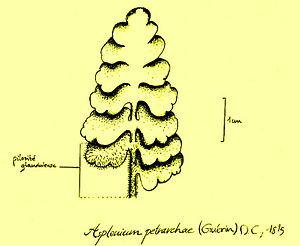
Asplenium petrarchae de Fontaine de Vaucluse dessin de Guérin 1815
Asplenium petrarchae ou la Doradille de Pétrarque est une espèce de petites fougères du genre Asplenium et de la famille des Aspleniaceae.